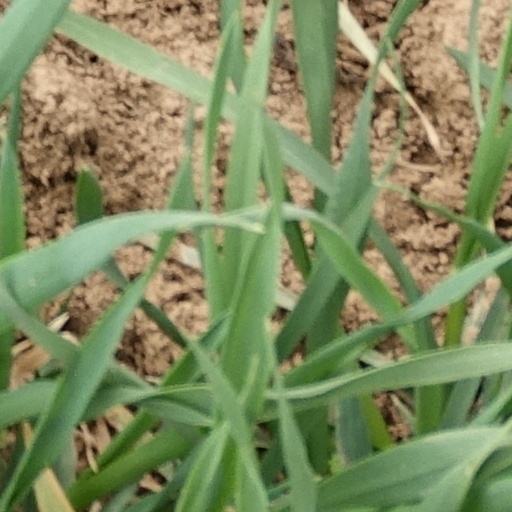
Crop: wheat